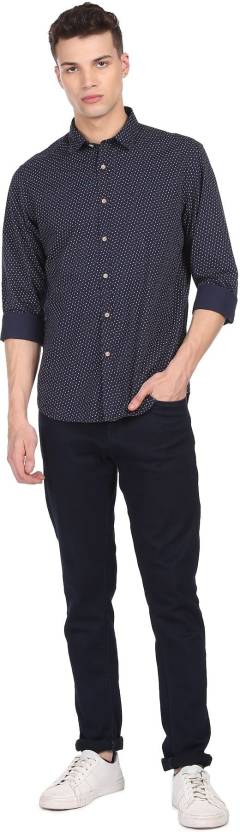
Product: Men Slim Fit Printed Casual Shirt
Price: ₹799
Colors: Blue
Pattern: Printed
Description: Mens COTTON PRINT NAVY Slim Shirt